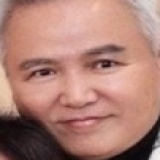
diễn viên Từ Tranh